Larry P. Arnn

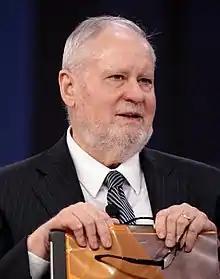
Arnn in 2018

Larry Paul Arnn (born October 8, 1952) is an American educator and academic. He has served as the twelfth president of private Hillsdale College in Hillsdale, Michigan, since May 2000.